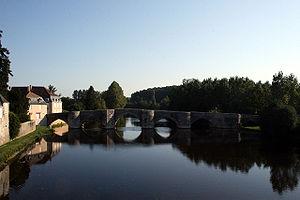
Saint-Germain est une commune du Centre-Ouest de la France, située dans le département de la Vienne, près de Saint-Savin en région Nouvelle-Aquitaine.
Saint-Savin-sur-Gartempe, communément appelée Saint-Savin est une commune du Centre-Ouest de la France, située dans le département de la Vienne, en région Nouvelle-Aquitaine.